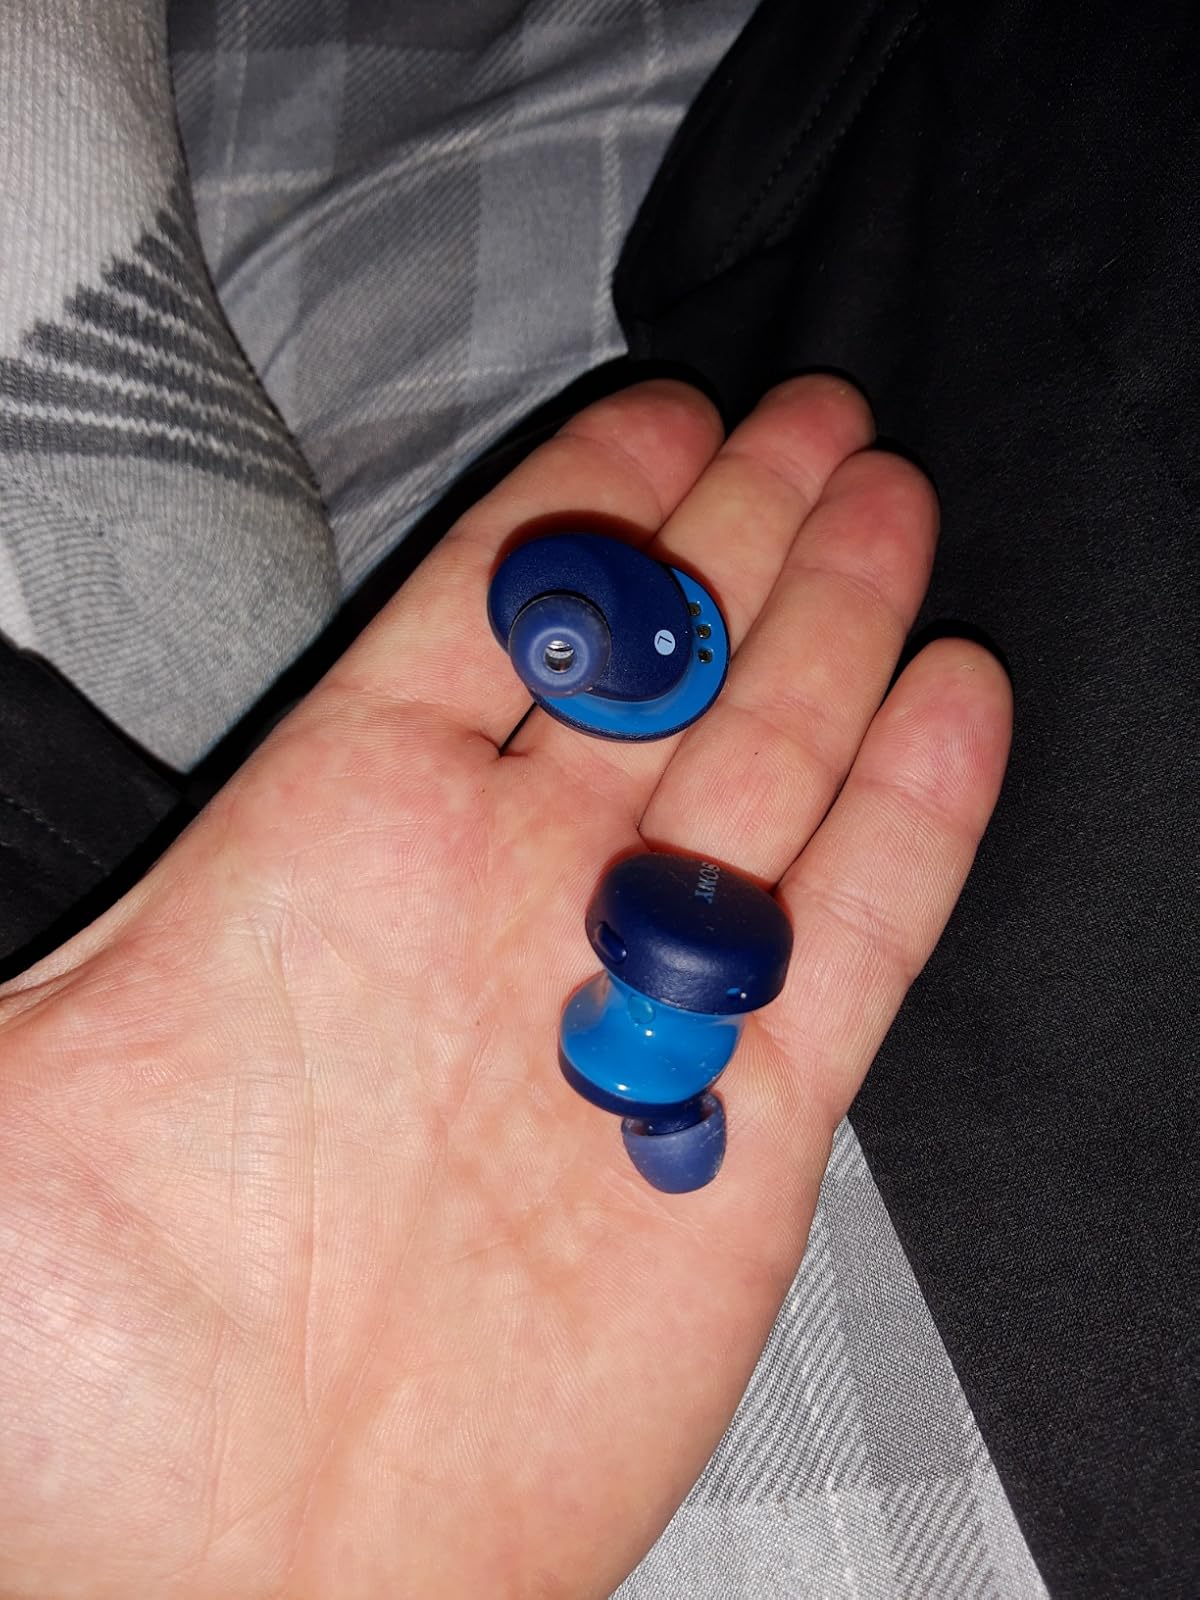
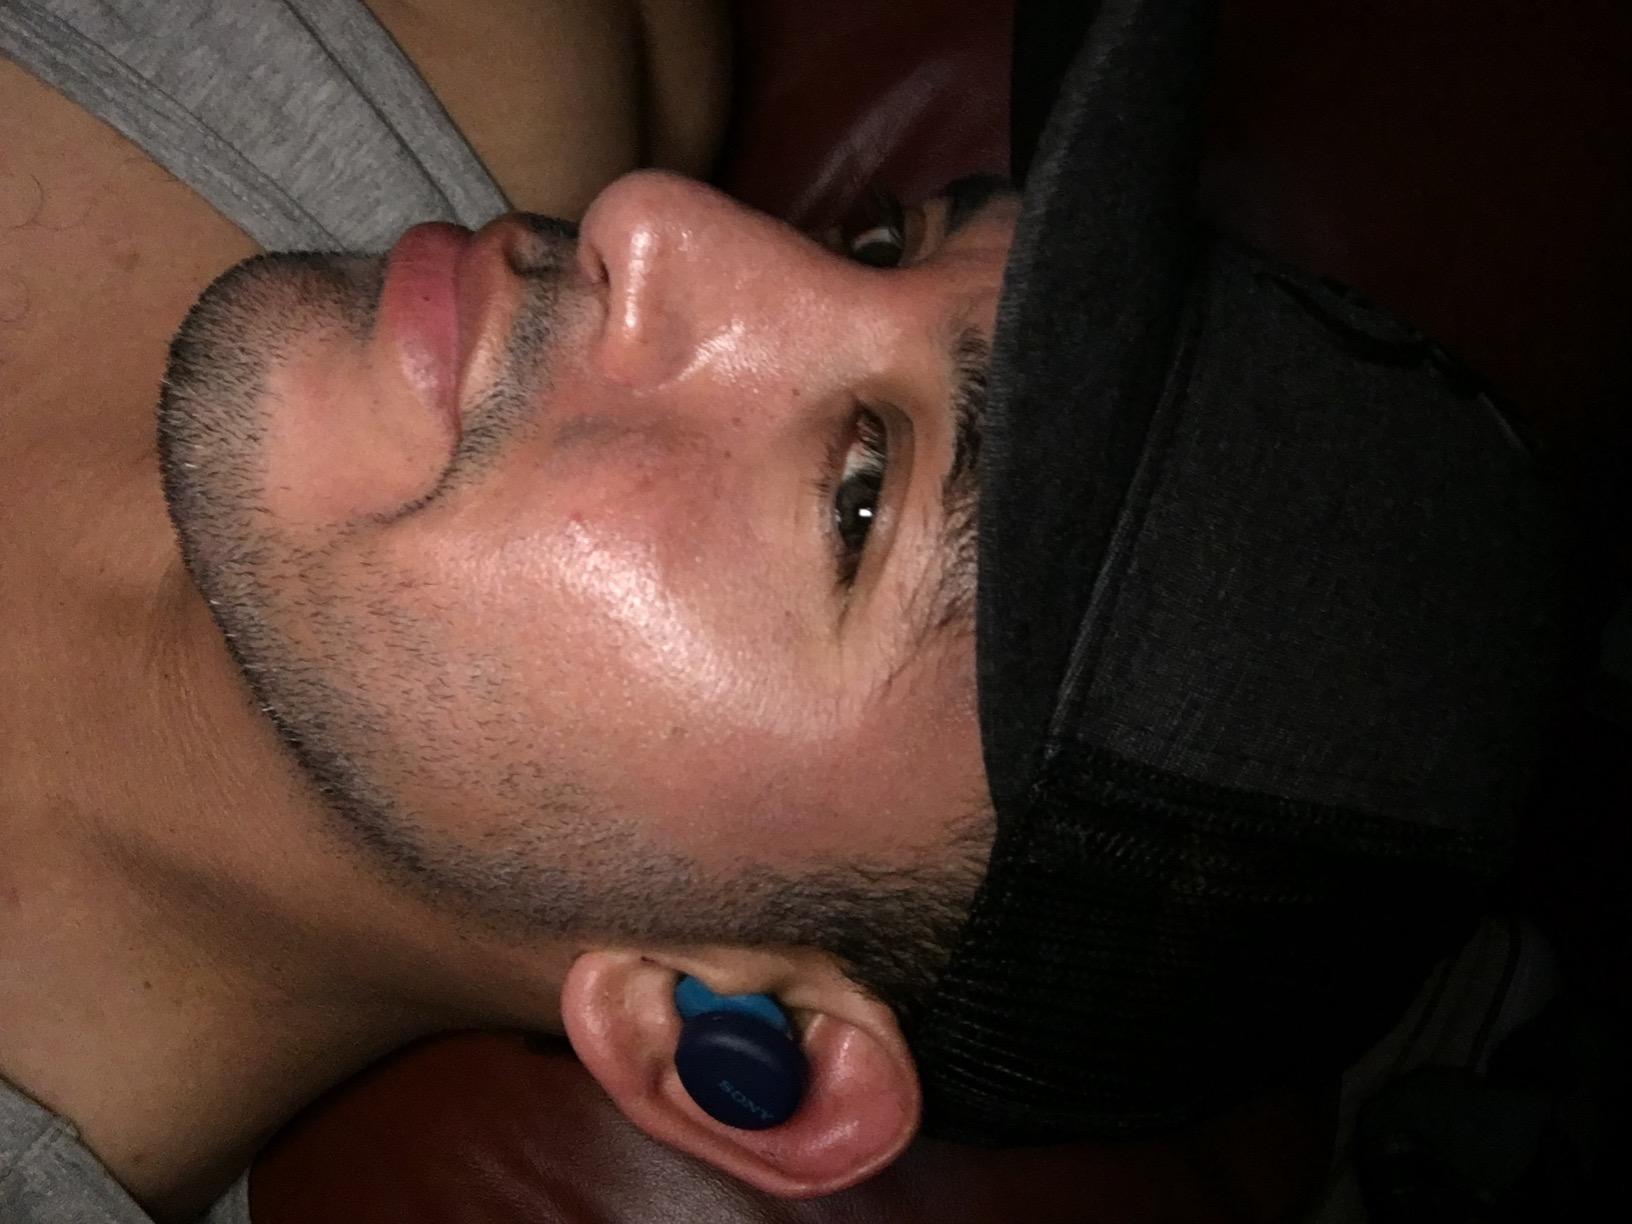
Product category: earbuds
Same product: yes